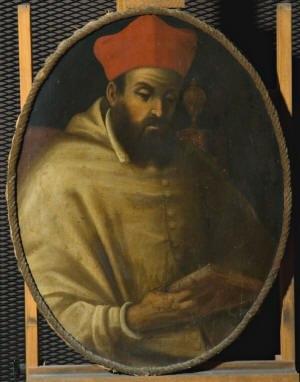
Cardinal in pectore est un terme utilisé dans l'Église catholique pour décrire les nominations par le pape dans le Sacré Collège lorsque le nom d'un promu n'est pas révélé publiquement : il est réservé par le pape, qui le garde « dans son cœur ».
Maffeo Gherardi, dit le cardinal de Venise est un cardinal italien de l'Église catholique. Il est membre de l'ordre des camaldules.